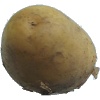
Label: white_potato